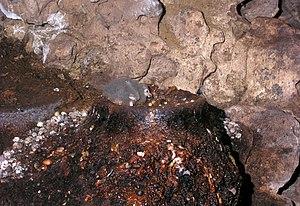
Poussin guacharo au nid (Cueva de Cacapishco, Chirimoto, Rodriguez de Mendoza, Amazonas, Pérou). Español: Pollito guacharo en su nido (Cueva de Cacapishco, Chirimoto, Rodriguez de Mendoza, Amazonas, Peru).
Le guacharo des cavernes est la seule espèce de la famille des Steatornithidae, proche parent des engoulevents et du genre Steatornis.